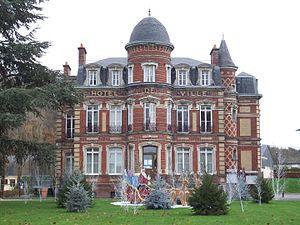
Hôtel de ville de Brionne.
Brionne est une commune française située dans le département de l'Eure, en région Normandie.
L'Eure est un département français de la région Normandie. Il tire son nom de l'Eure, rivière qui le traverse avant de rejoindre la Seine. L'Insee et La Poste lui attribuent le code 27. Sa préfecture est Évreux.